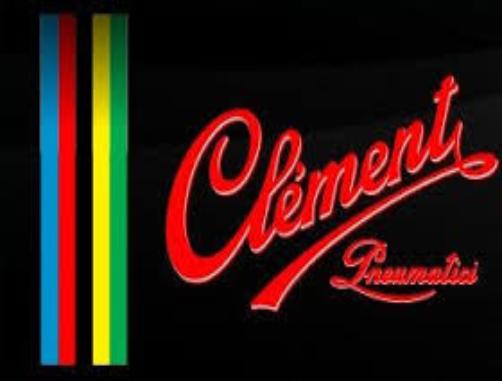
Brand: clement
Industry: Clothes